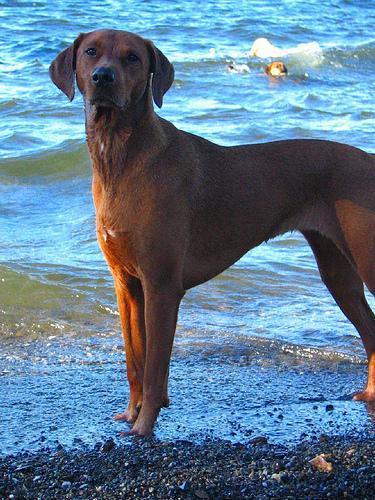
redbone